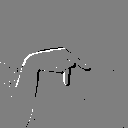
ASL letter: p